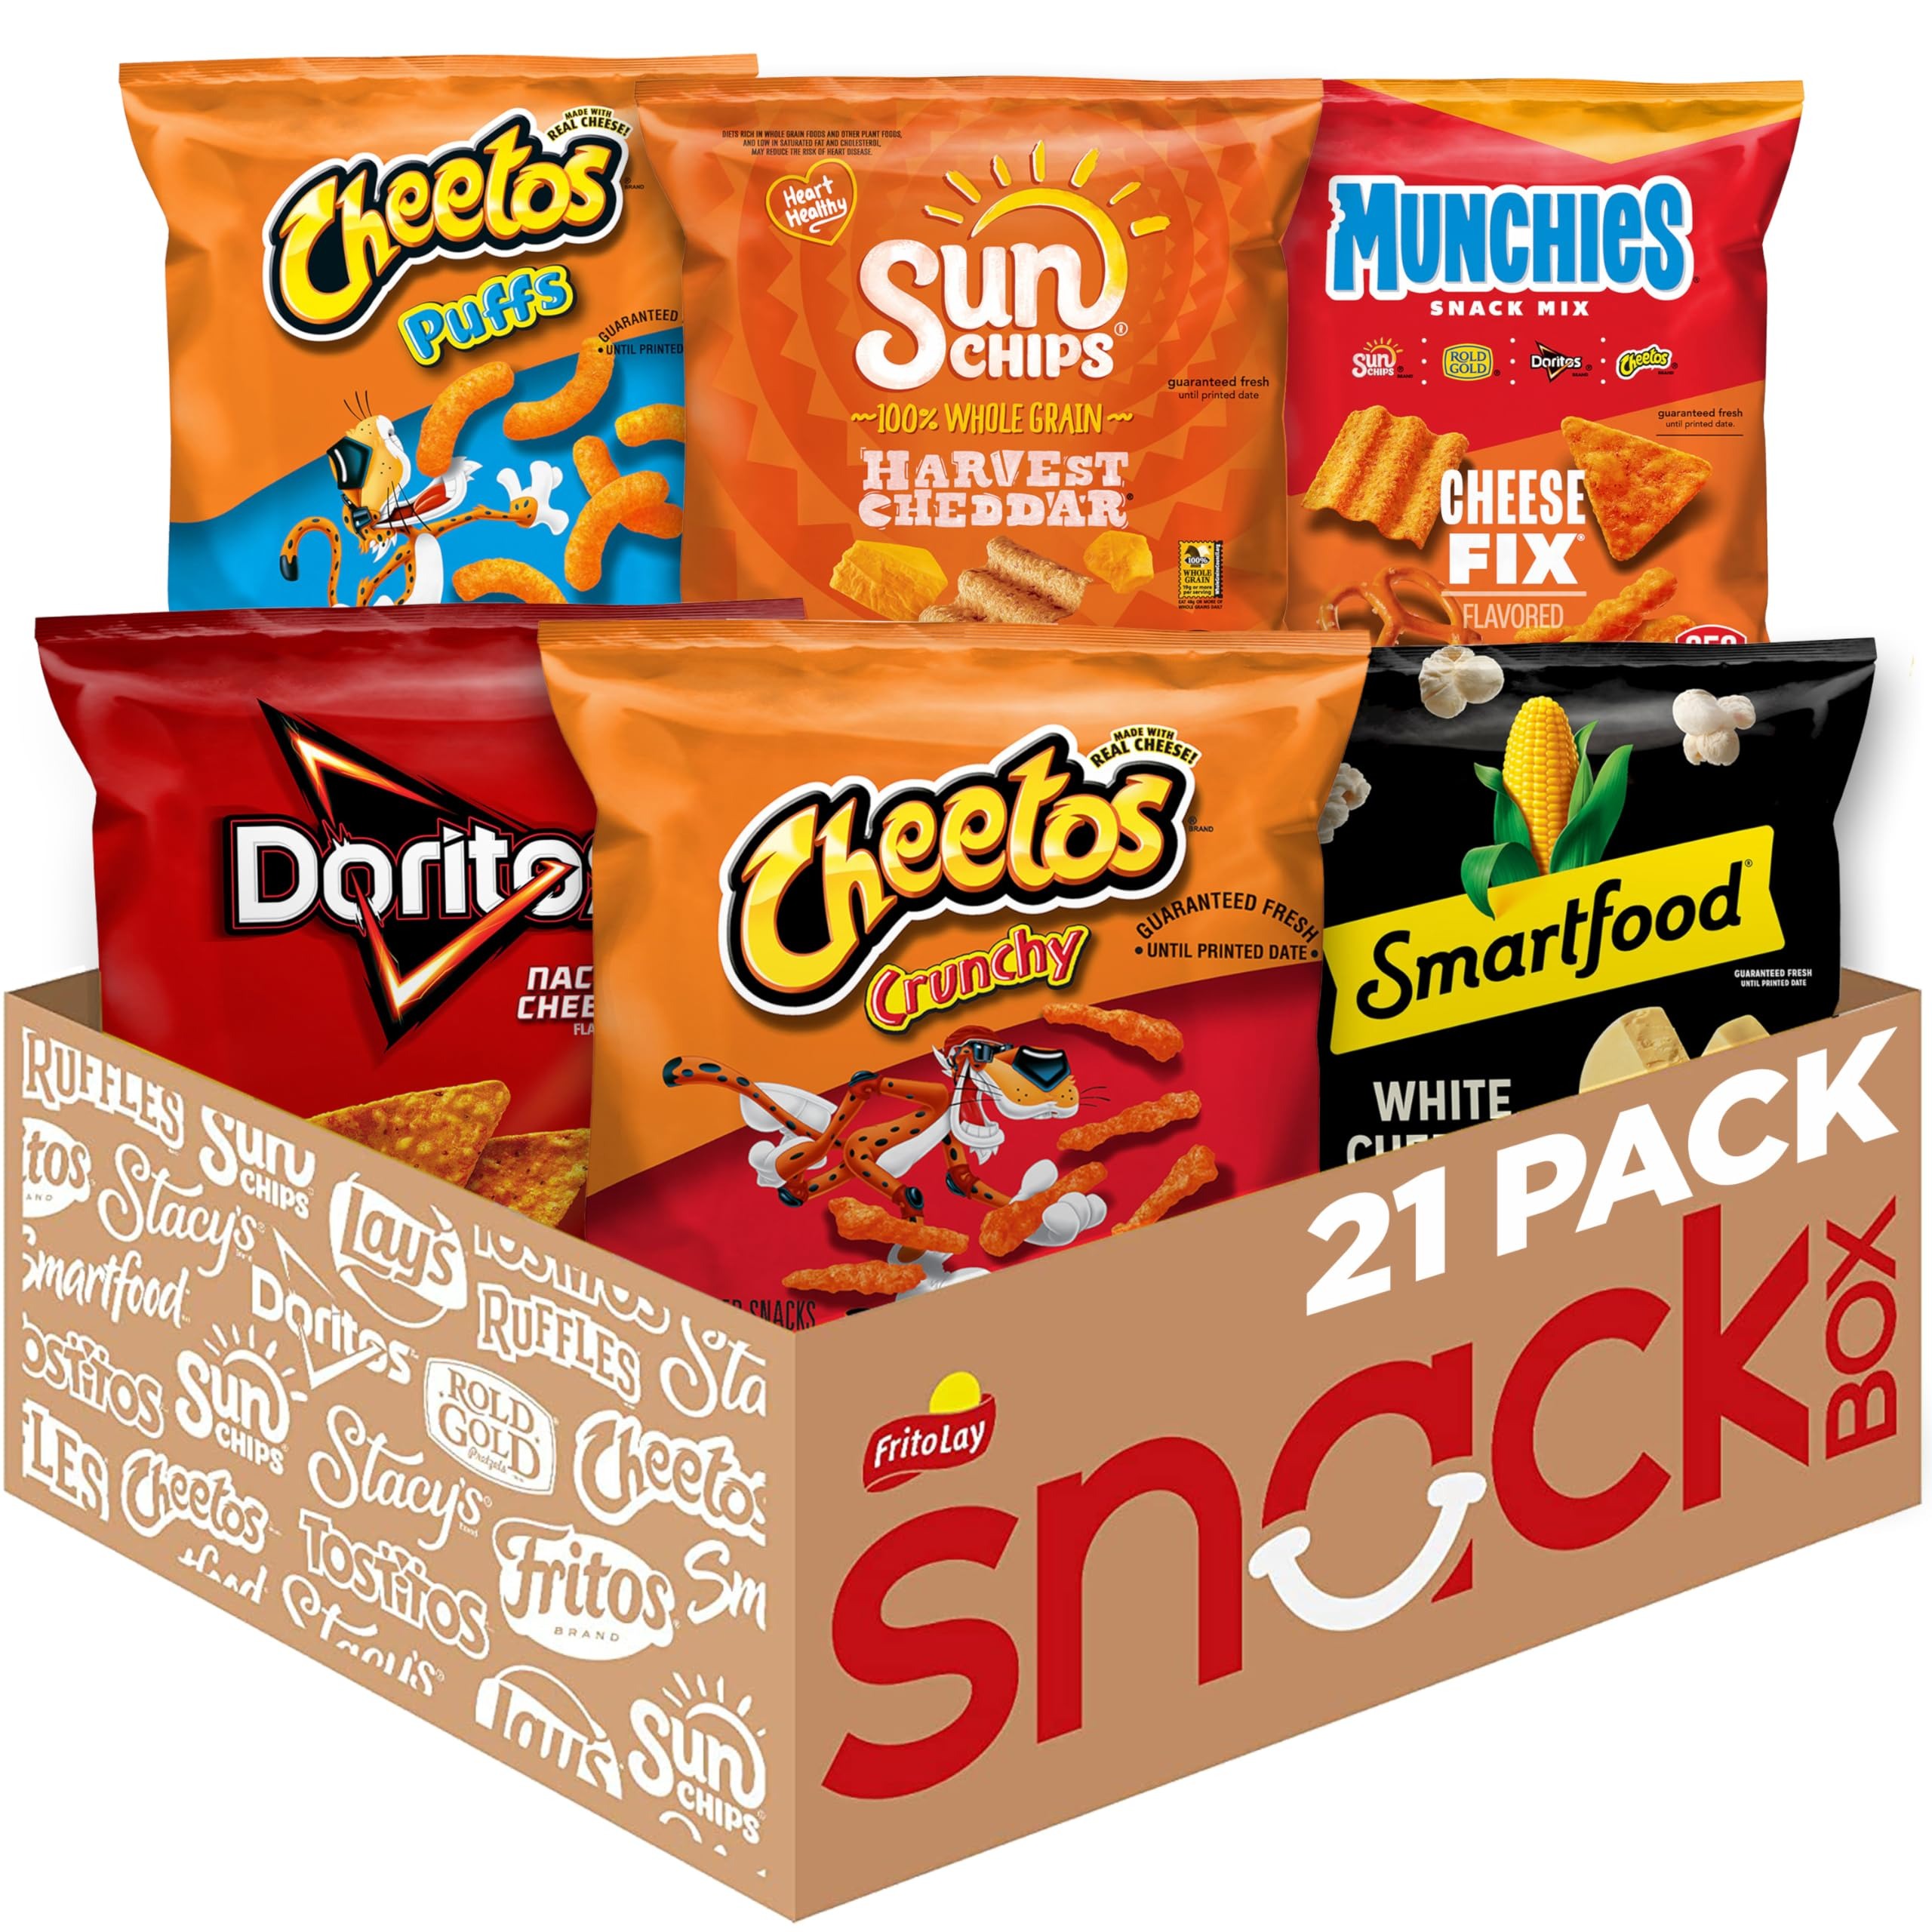
Item Name: Frito-Lay Cheesy Mix Variety Pack (Pack of 21)
Bullet Point 1: Includes (4) Cheetos Cheddar, (3) SunChips Harvest Cheddar, (4) Cheetos Puffs, (3) Munchies Cheese Fix Snack Mix, (4) Doritos Nacho Cheese, and (3) Smartfood White Cheddar
Bullet Point 2: The Doritos brand is all about boldness. If you're up to the challenge, grab a bag of Doritos tortilla chips and get ready to make some memories you won't soon forget
Bullet Point 3: It's a bold experience in snacking and beyond
Bullet Point 4: Easy to carry, easy to store and easy to pack. Perfect for your after school snack, work or school lunch, or sports practice
Bullet Point 5: Single Serve portions of Chips, Doritos, and Cheetos are great for portion control and on-the-go snacking
Value: 21.0
Unit: Ounce

Price: 10.74